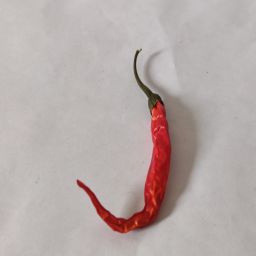
Crop: Chile Pepper
Quality: Dried